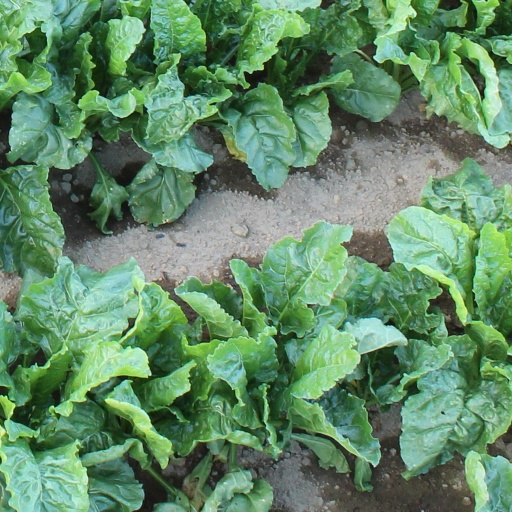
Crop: sugar beet